2011 Christchurch earthquake

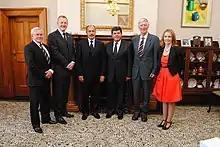
Handover of the final report of the Canterbury Earthquakes Royal Commission, at Government House, Wellington, on 29 November 2012. Left to right: Sir Ron Carter; Colin McDonald (secretary and chief executive of the Department of Internal Affairs); the governor-general, Sir Jerry Mateparae; Mark Cooper; Richard Fenwick; and Justine Gilliland (executive director of the Royal Commission).

The earthquake destroyed the ChristChurch Cathedral's spire and part of its tower, and severely damaged the structure of the remaining building. The remainder of the tower was demolished in April 2012. The west wall suffered collapses in the June 2011 earthquake and the December 2011 quake due to a steel structure – intended to stabilise the rose window – pushing it in. The Anglican Church decided to demolish the building and replace it with a new structure, but various groups opposed the church's intentions, with actions including taking a case to court. While the judgements were mostly in favour of the church, no further demolition occurred after the removal of the tower in early 2012. Government expressed its concern over the stalemate and appointed an independent negotiator and in September 2017, the Christchurch Diocesan Synod announced that ChristChurch Cathedral will be reinstated after promises of extra grants and loans from local and central government. By mid-2019 early design and stabilisation work had begun. Since 15 August 2013 the cathedral congregation has worshipped at the Cardboard Cathedral.